Tropical Storm Trudy (2014)

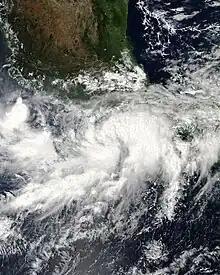
Tropical Storm Trudy shortly after being named on October 17

Tropical Storm Trudy was a short-lived tropical cyclone in October 2014 that caused significant flooding in southern Mexico. The storm originated from an area of low pressure associated with a monsoon trough near Central America in early October. A slow-moving system, the low eventually consolidated into a tropical depression on October 17 near the Mexican coastline. Favorable environmental conditions aided rapid development of Trudy. Within 15 hours of its designation, an eye formed over the storm's center. Trudy ultimately achieved its peak intensity as a strong tropical storm with 65 mph (100 km/h) winds as it made landfall just southeast of Marquelia, Mexico. The region's mountainous terrain quickly weakened Trudy and the cyclone dissipated early on October 19. Though the cyclone dissipated, its remnant energy later contributed to the formation of Tropical Storm Hanna in the Atlantic.